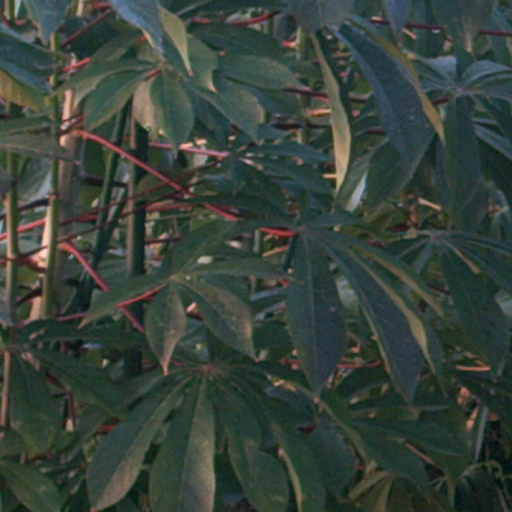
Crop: cassava